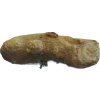
Label: ginger